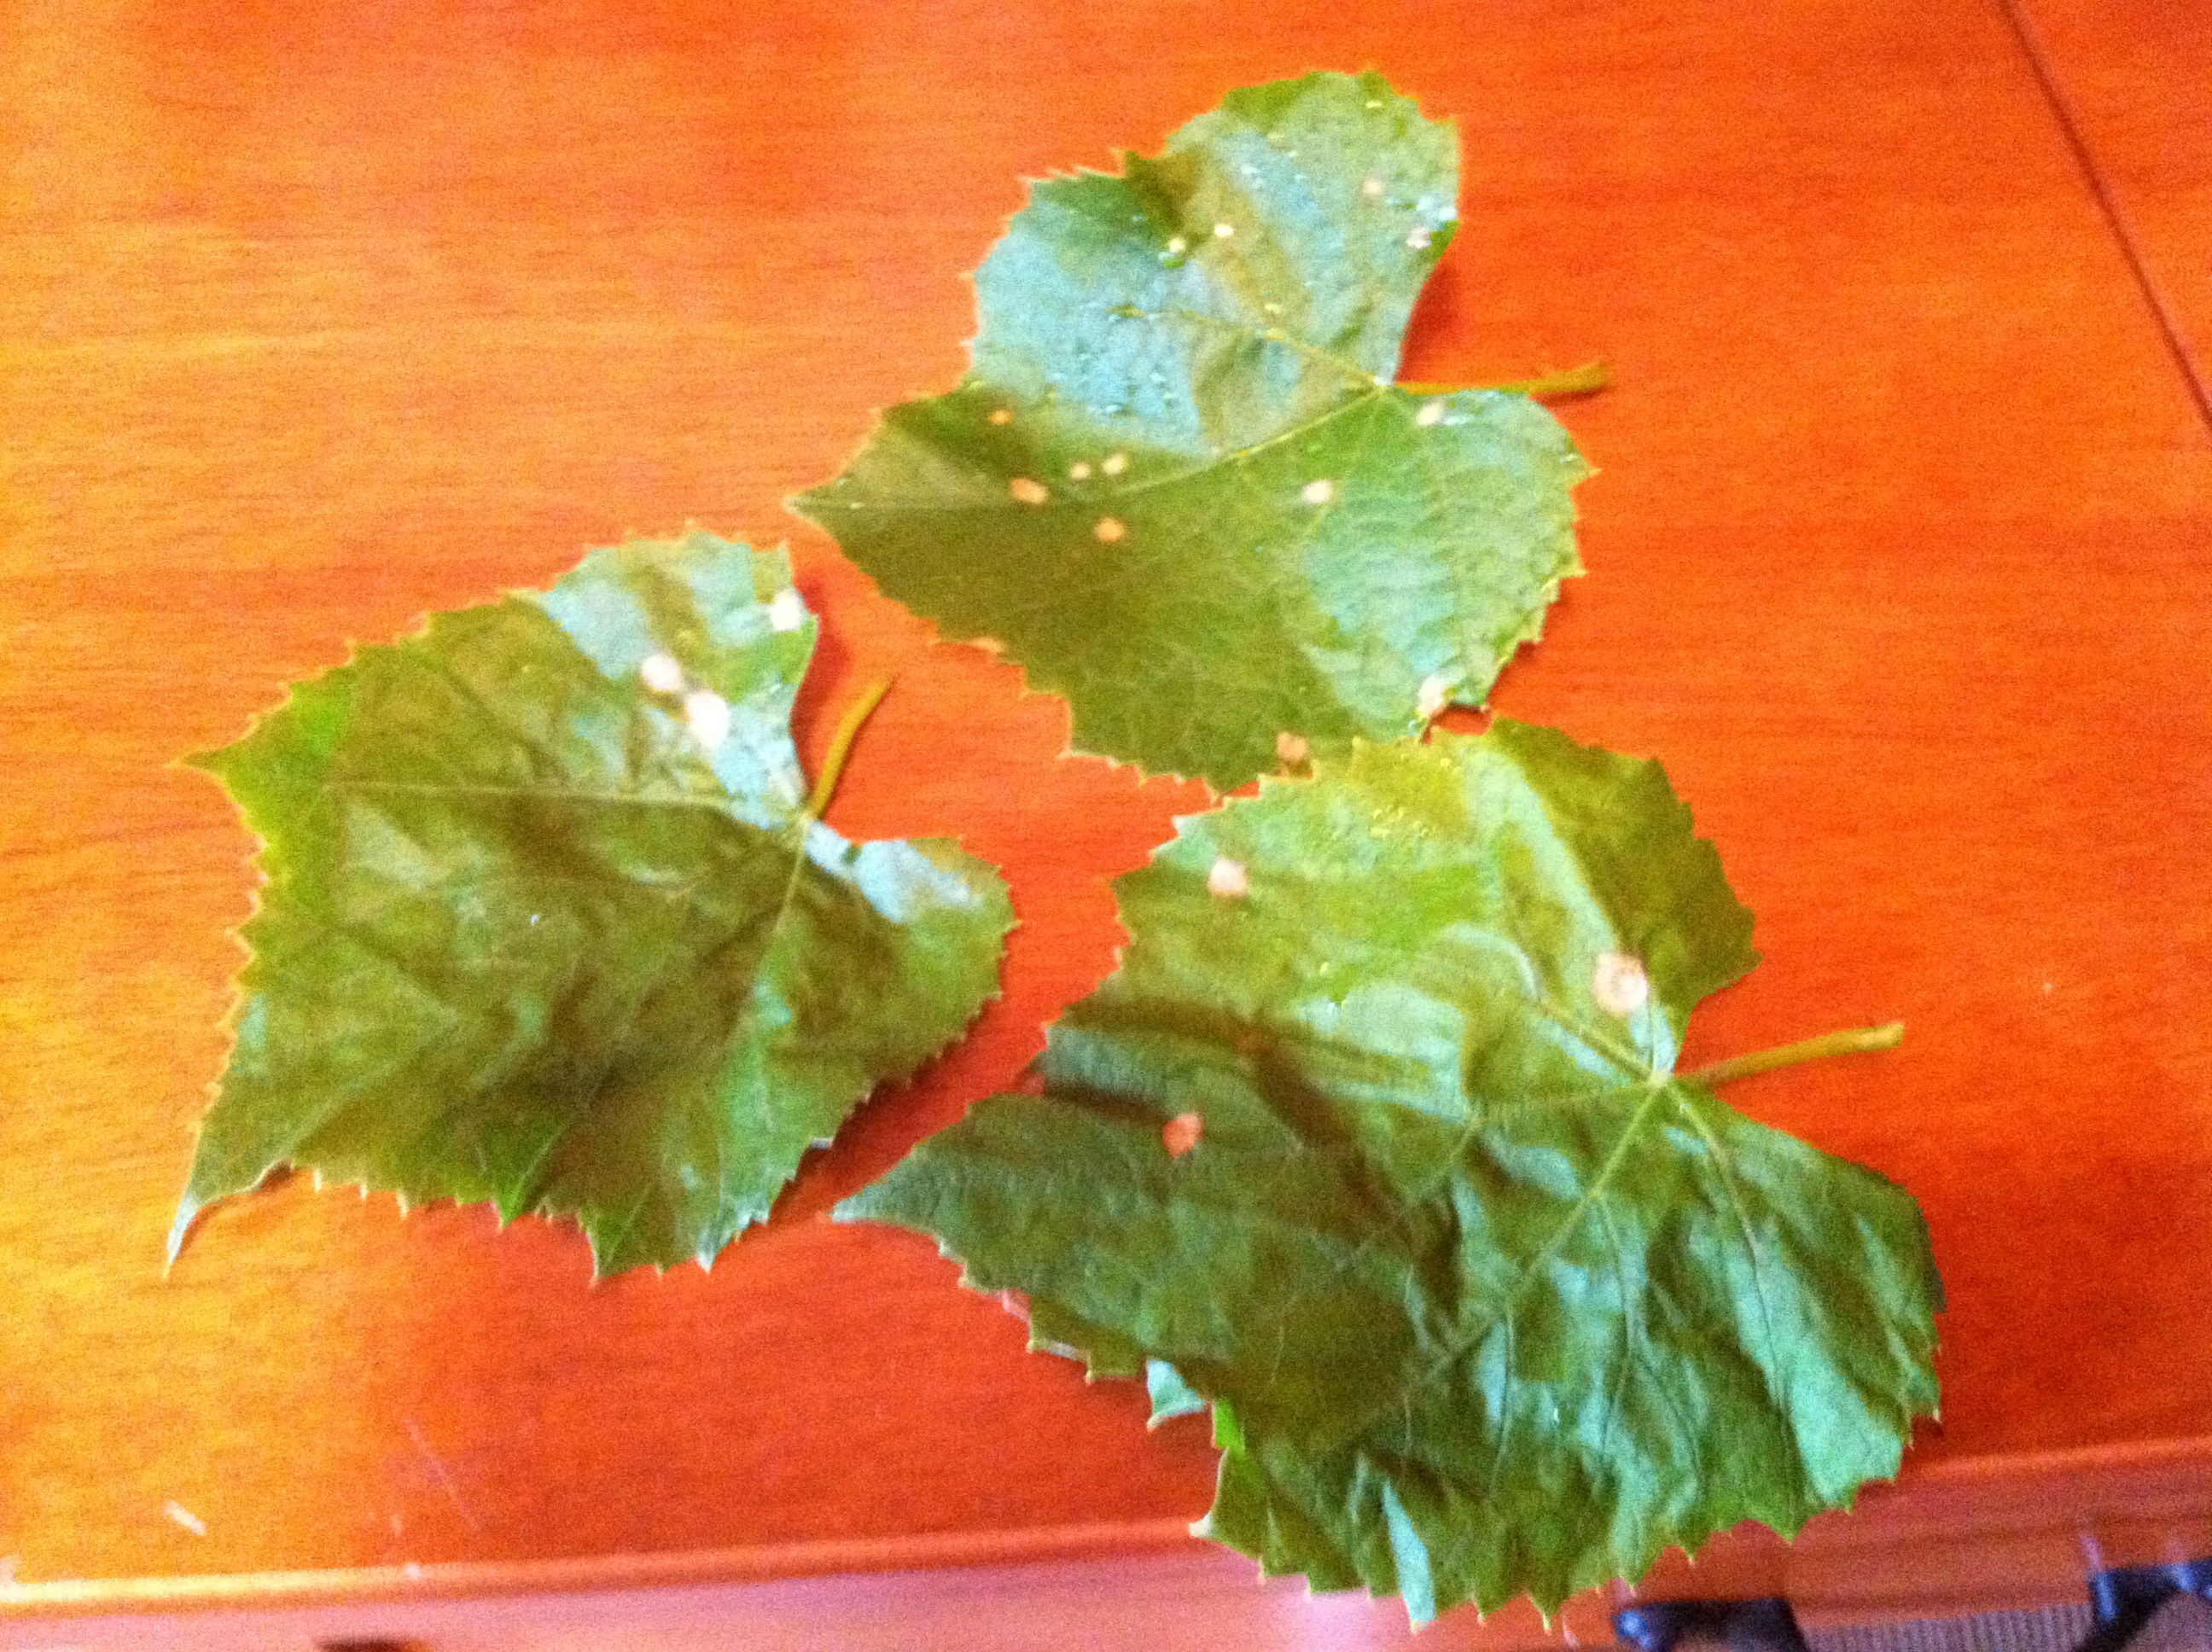
Label: grape leaf black rot
Plant: grape
Condition: black rot